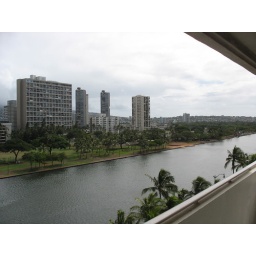
Views from the balcony of my brother Rob's 8th floor condo in Waikiki.